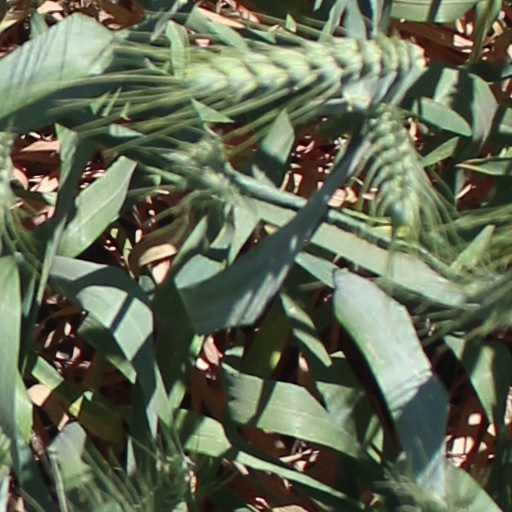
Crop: wheat